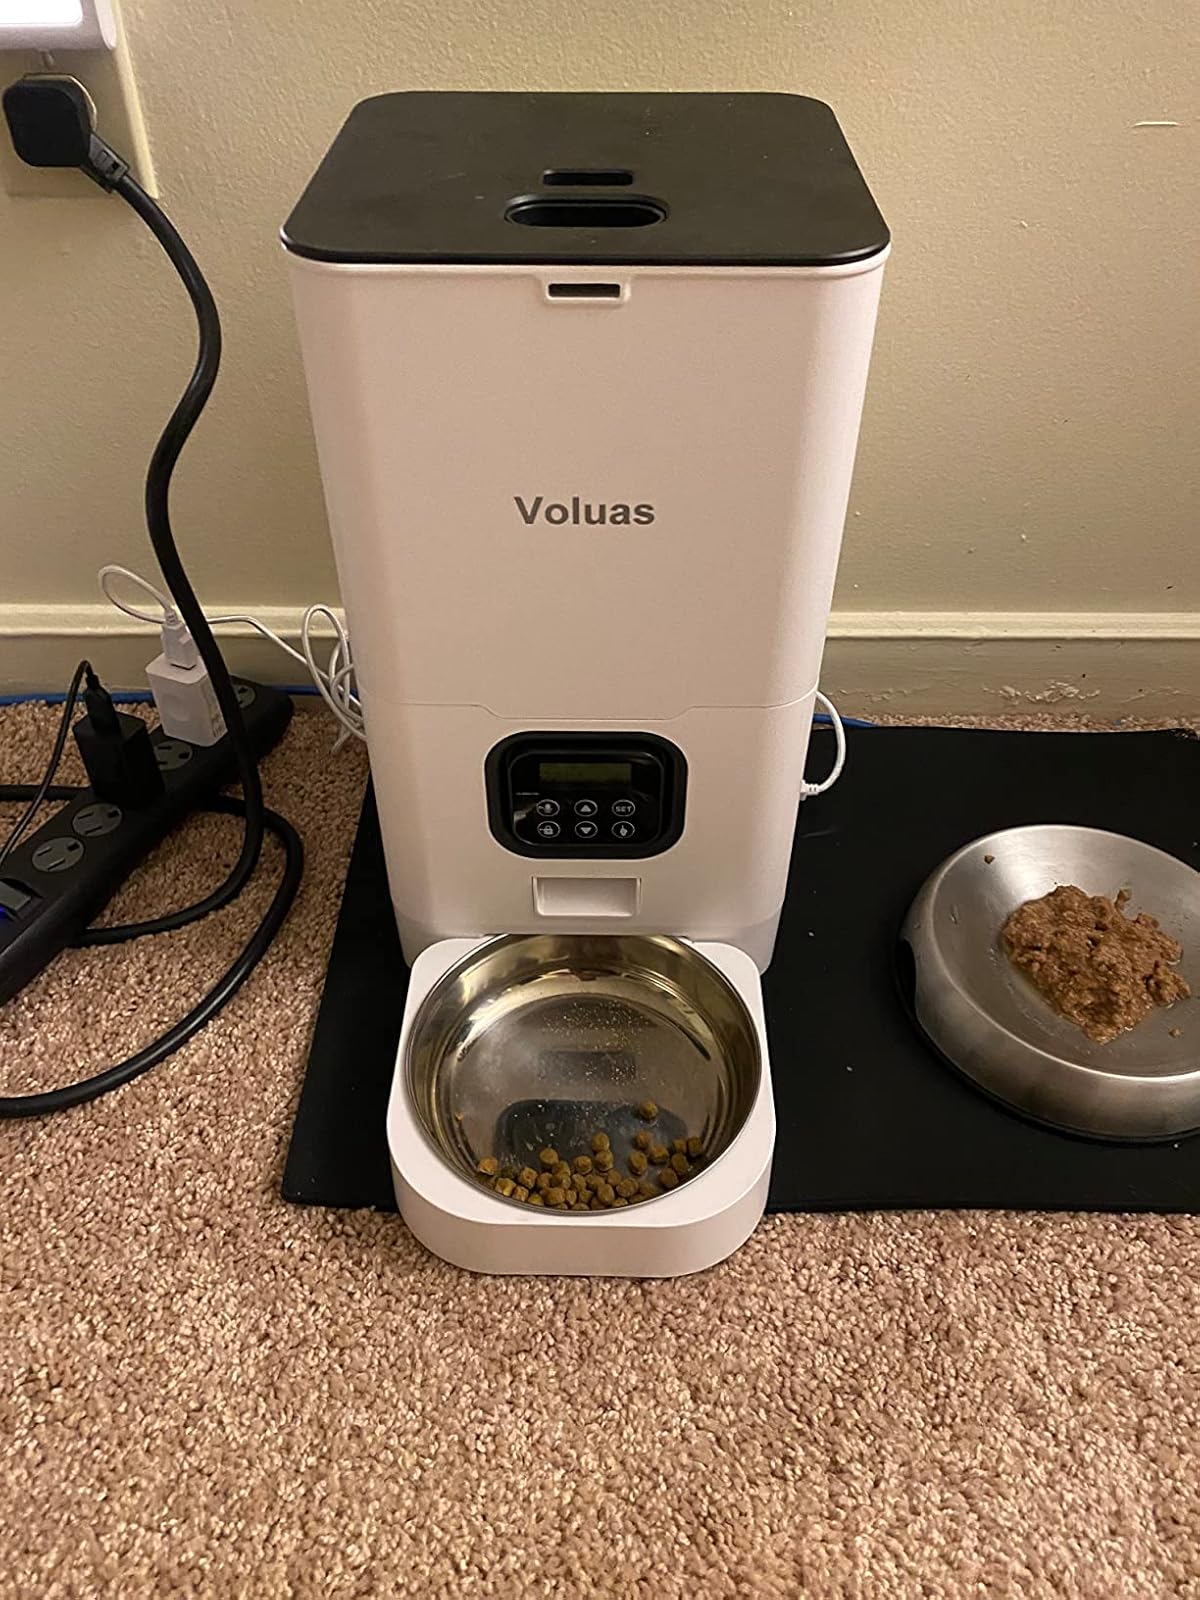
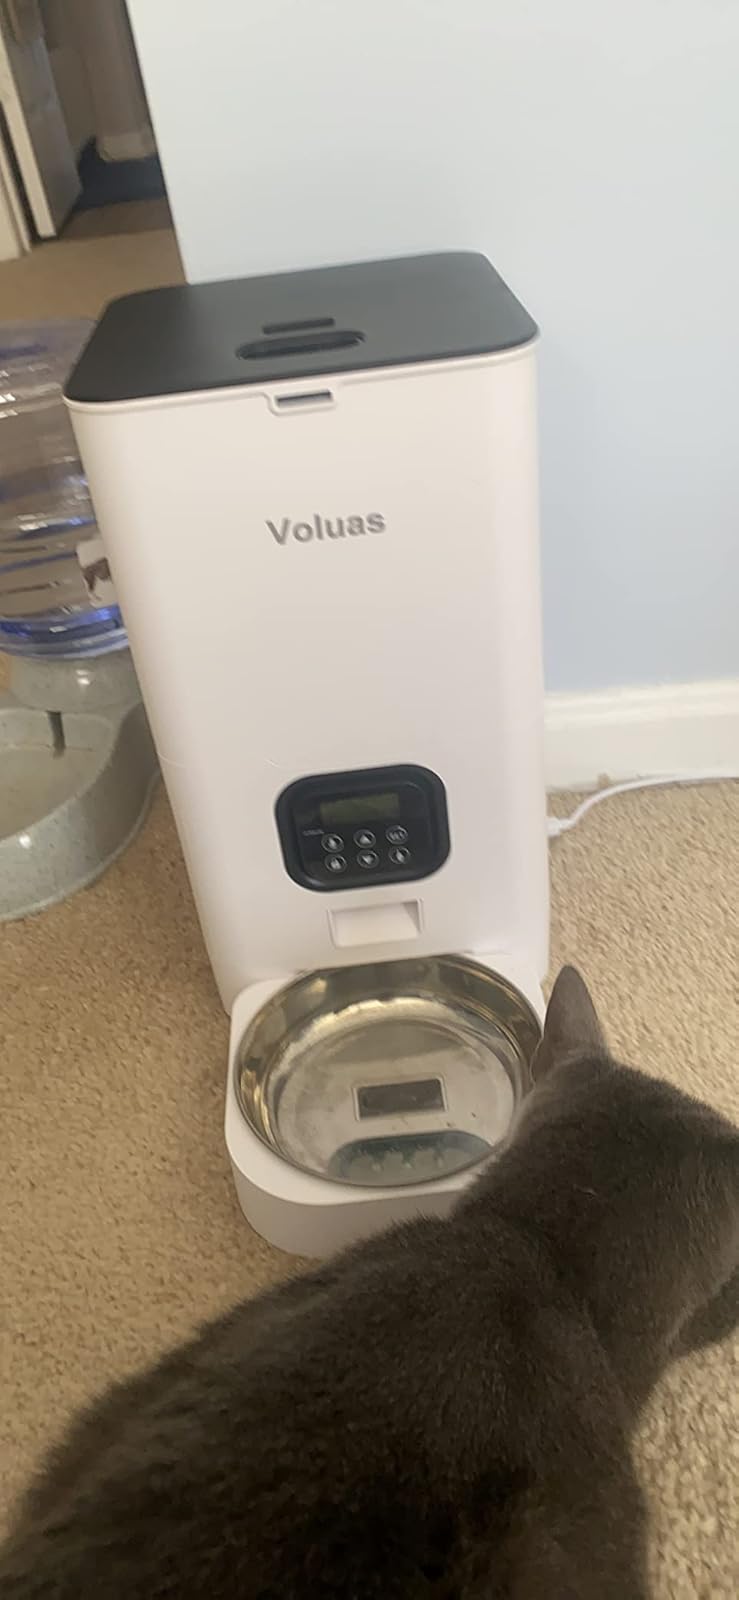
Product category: items_feeder
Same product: yes